Darius Mockus

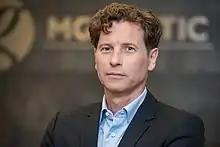
Darius Mockus

Darius Mockus (born 29 March 1965 in Vilnius) is a Lithuanian entrepreneur who is sole owner and President of business group MG grupė, UAB which is one of the largest groups in Lithuania, involved in production, sales, real estate, construction, IT and mass media industries.